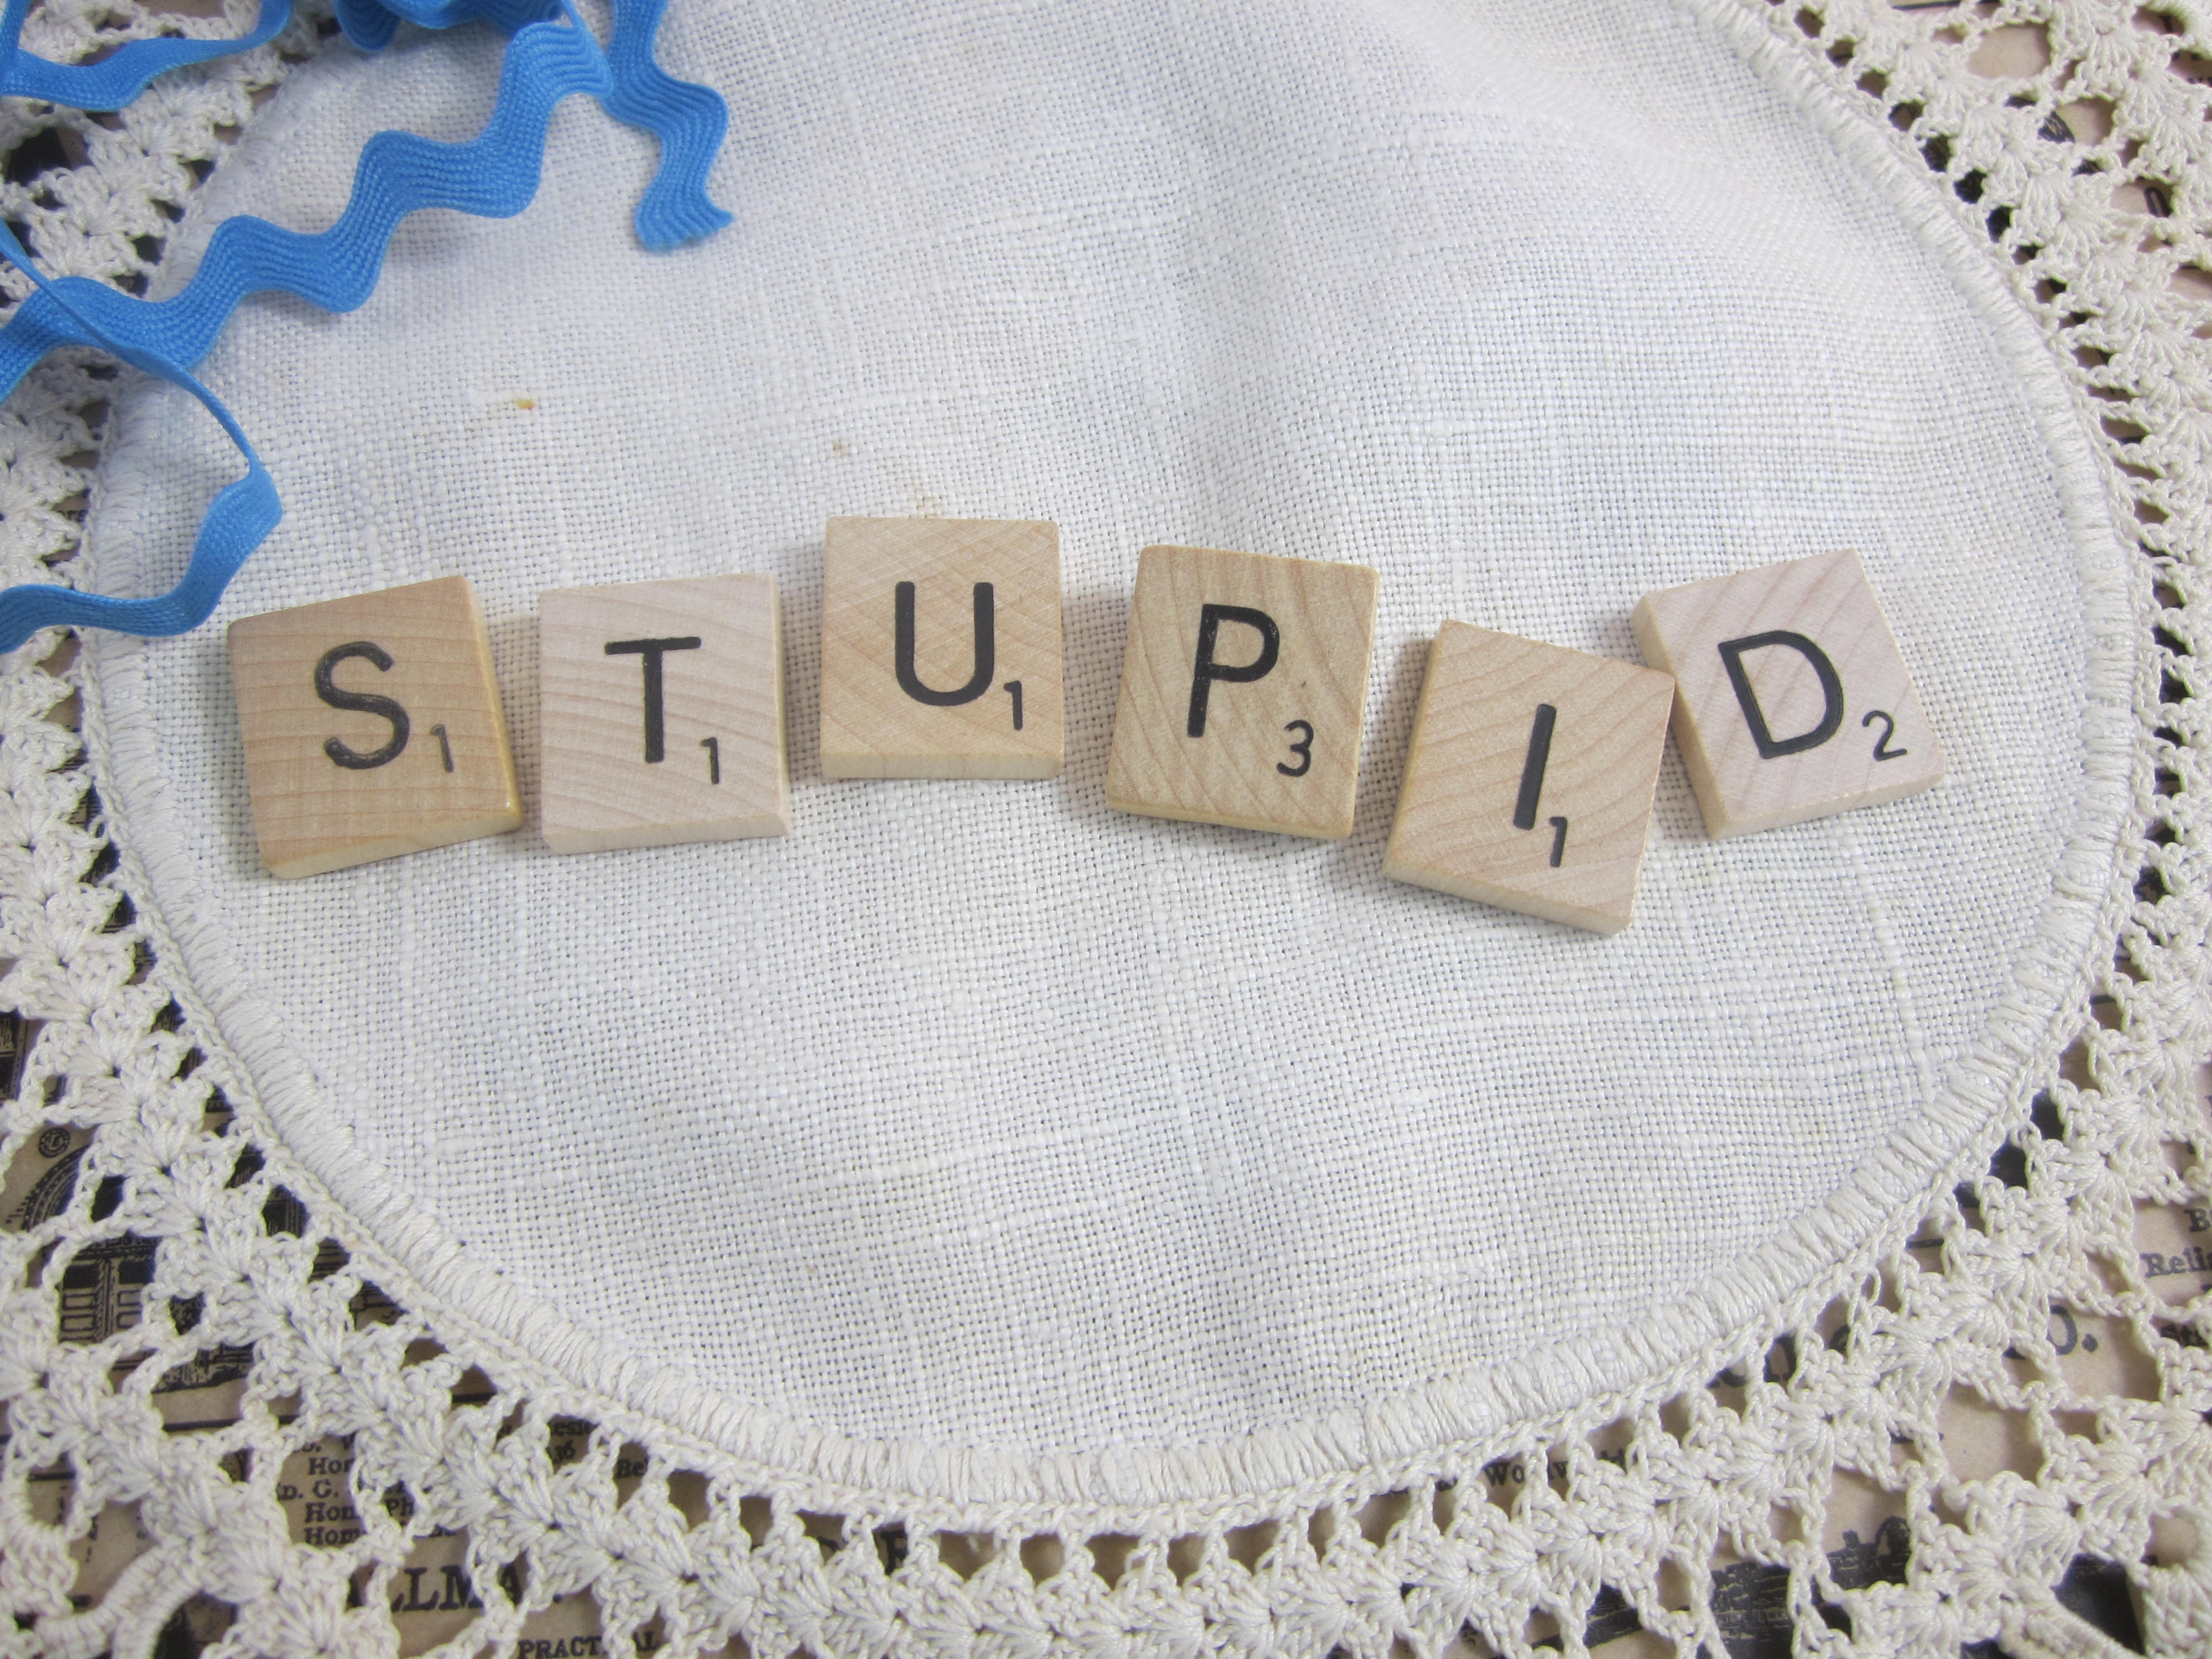
word, material, crochet, textile, art, stupid, the word stupid, scrabble tiles, spelling stupid, fashion accessory